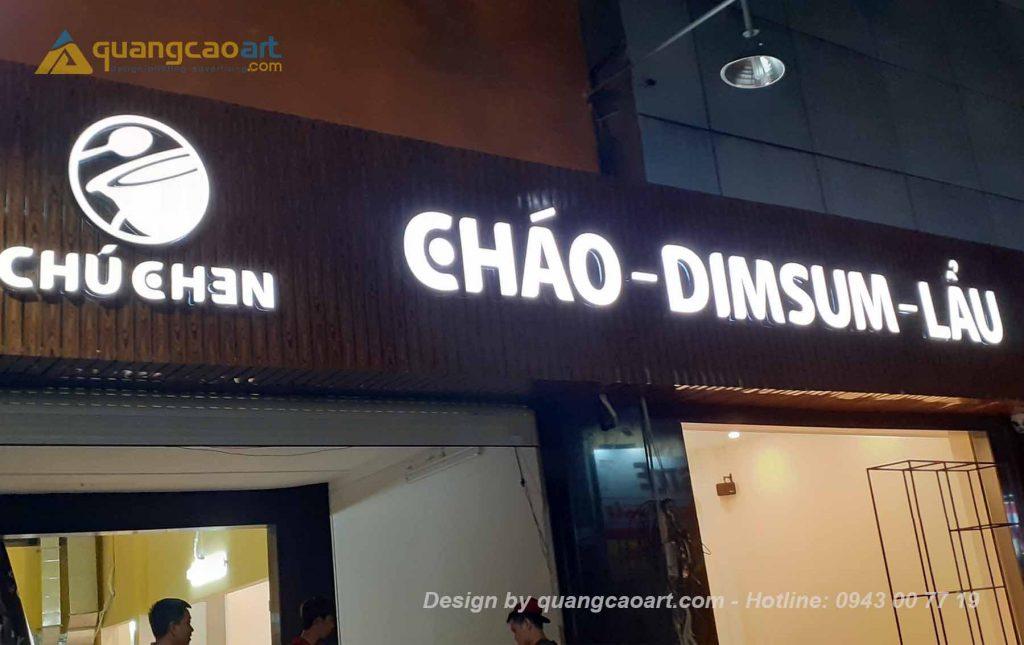
có một cái logo xuất hiện ở trên biển hiệu của quán ăn